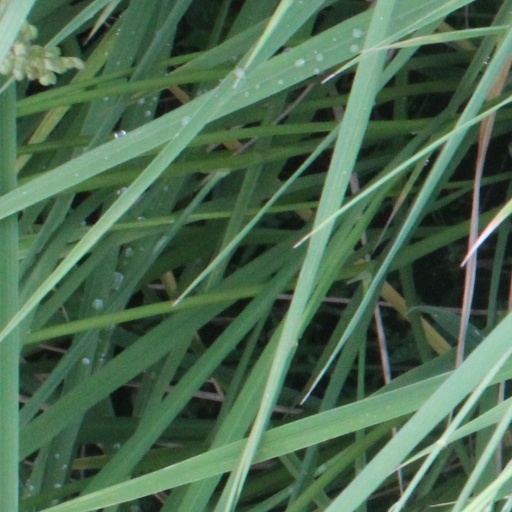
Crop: rice